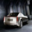
Label: automobile